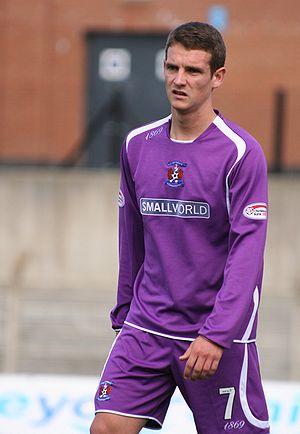
Craig James Bryson est un footballeur international écossais, né le 6 novembre 1986 à Rutherglen en Écosse. Il évolue actuellement à Aberdeen comme milieu relayeur.